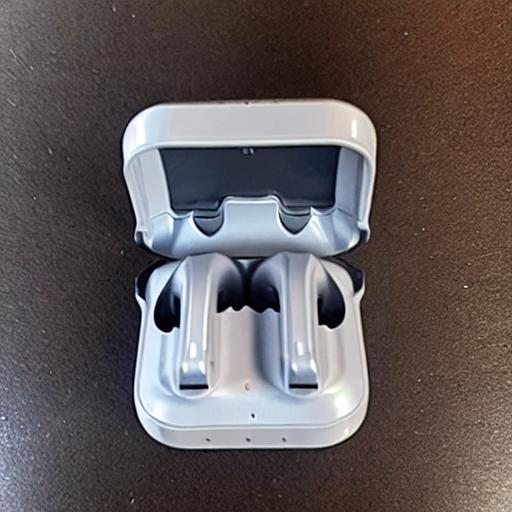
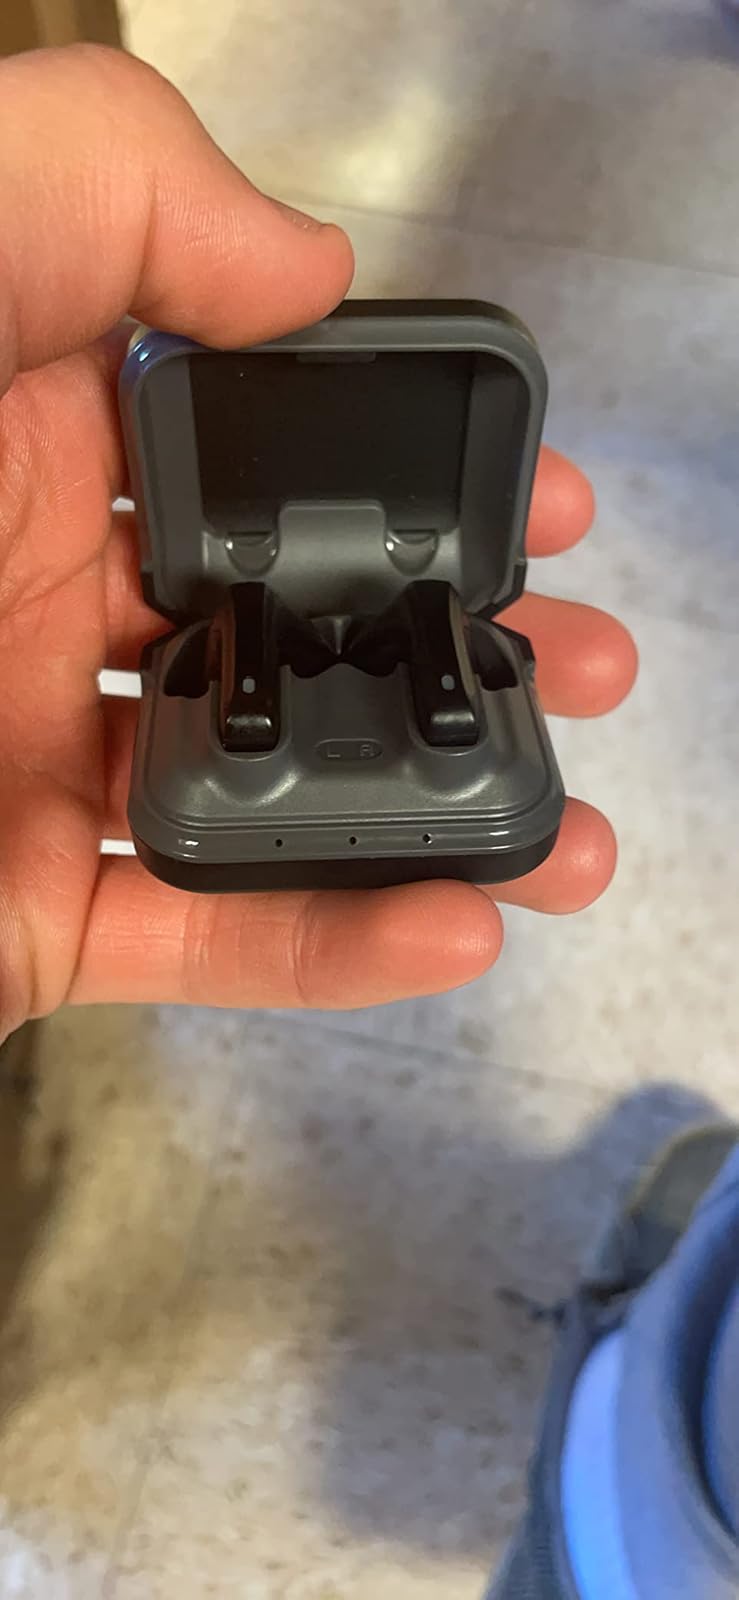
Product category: earbuds
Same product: no